Automatic milking

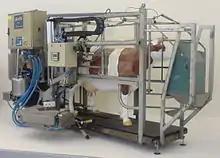
A Fullwood "Merlin" AMS unit from the 1990s, exhibit at the Deutsches Museum in Germany

Automatic milking is the milking of dairy animals, especially of dairy cattle, without human labour. Automatic milking systems (AMS), also called voluntary milking systems (VMS), were developed in the late 20th century. They have been commercially available since the early 1990s. The core of such systems that allows complete automation of the milking process is a type of agricultural robot. Automated milking is therefore also called robotic milking. Common systems rely on the use of computers and special herd management software. They can also be used to monitor the health status of cows.